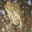
Label: frog